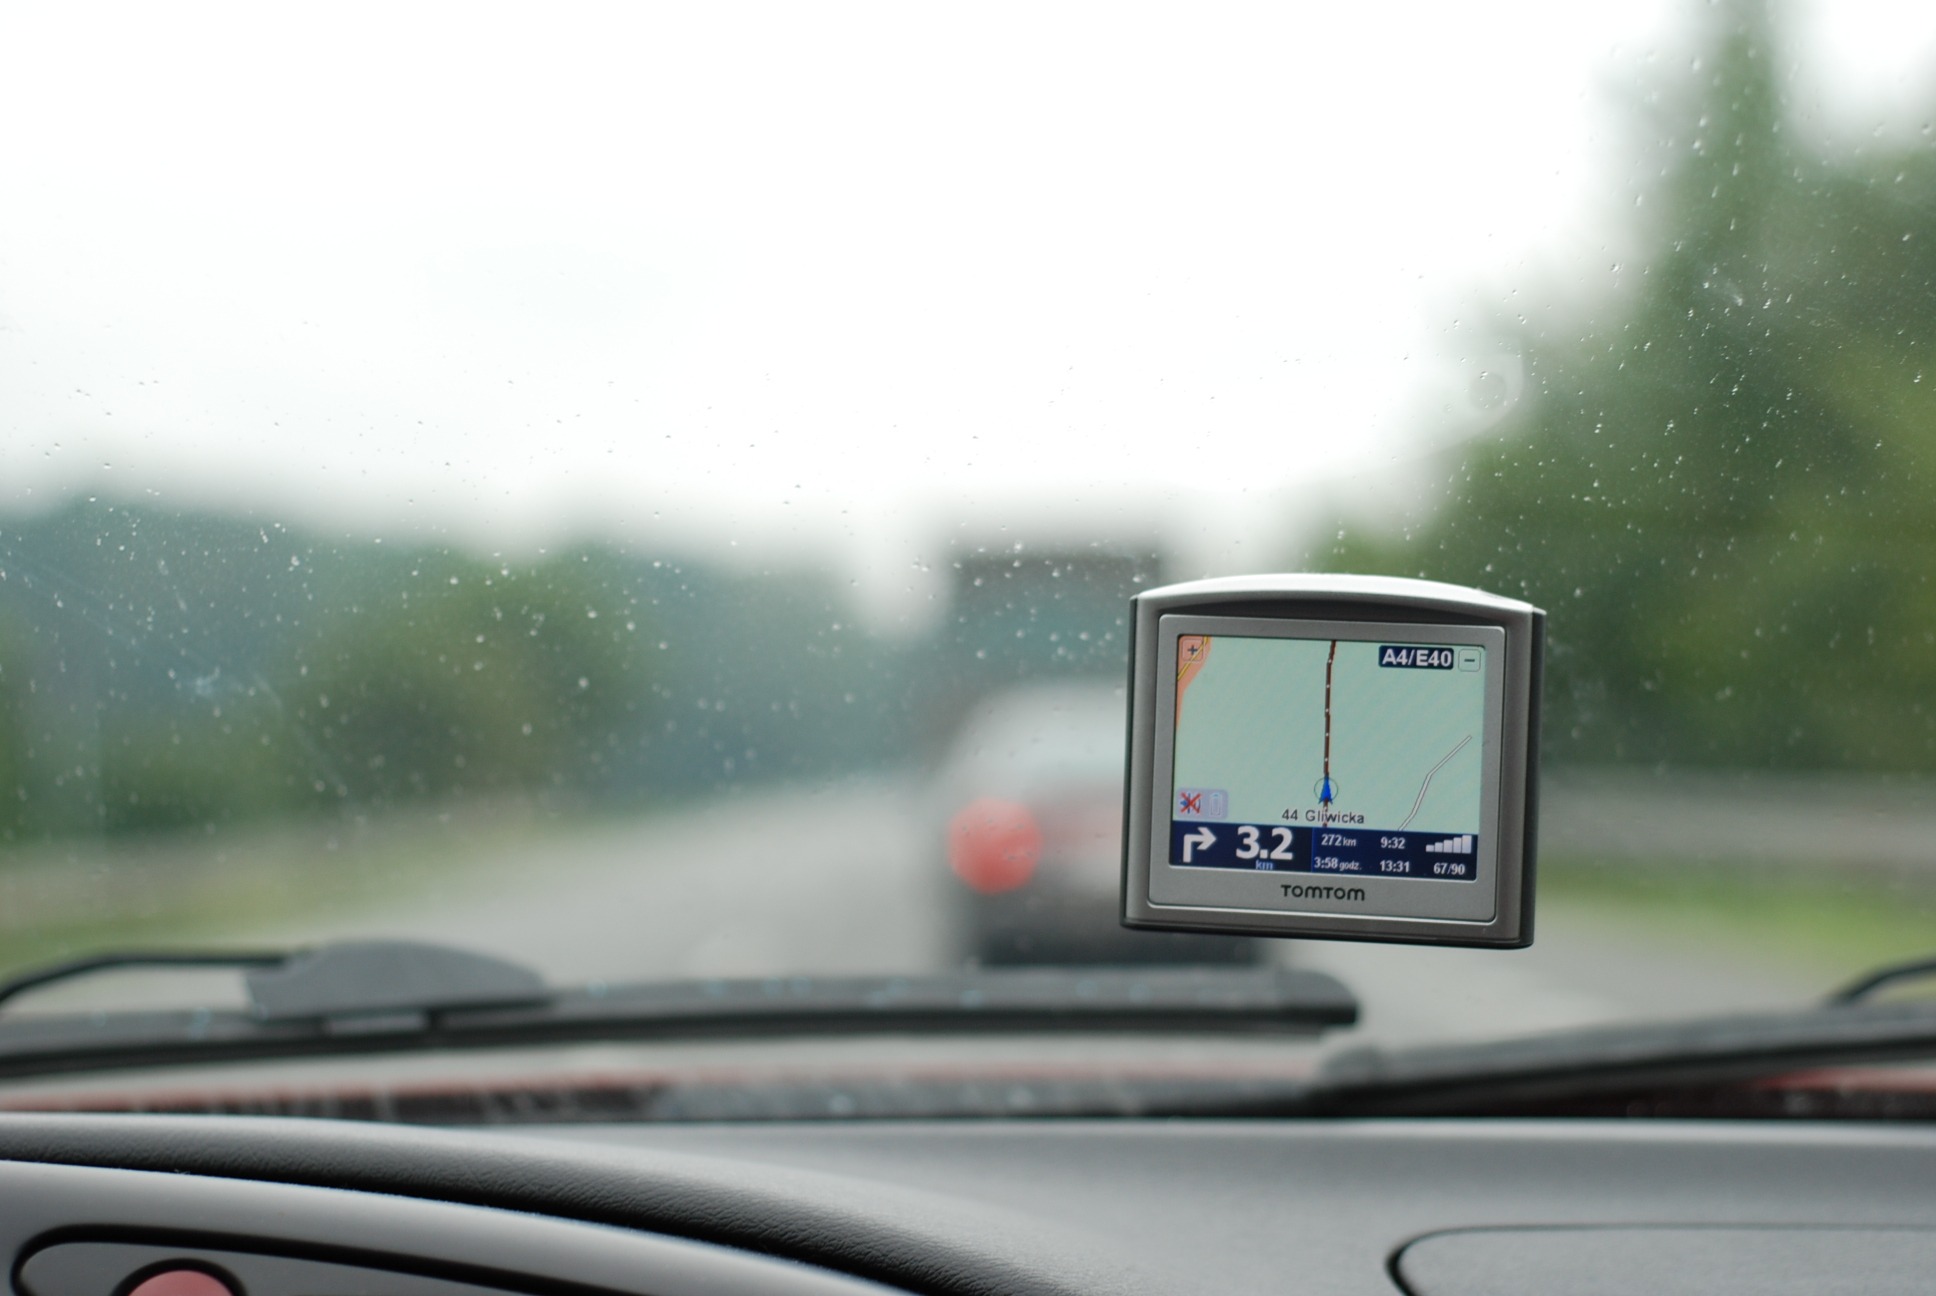
car, window, glass, driving, vehicle, windshield, auto, speed, rear view mirror, rally, gps, screenshot, the vehicle, automobile make, automotive exterior